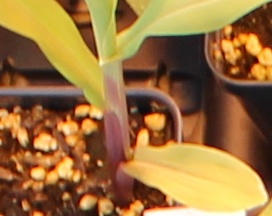
Label: Corn